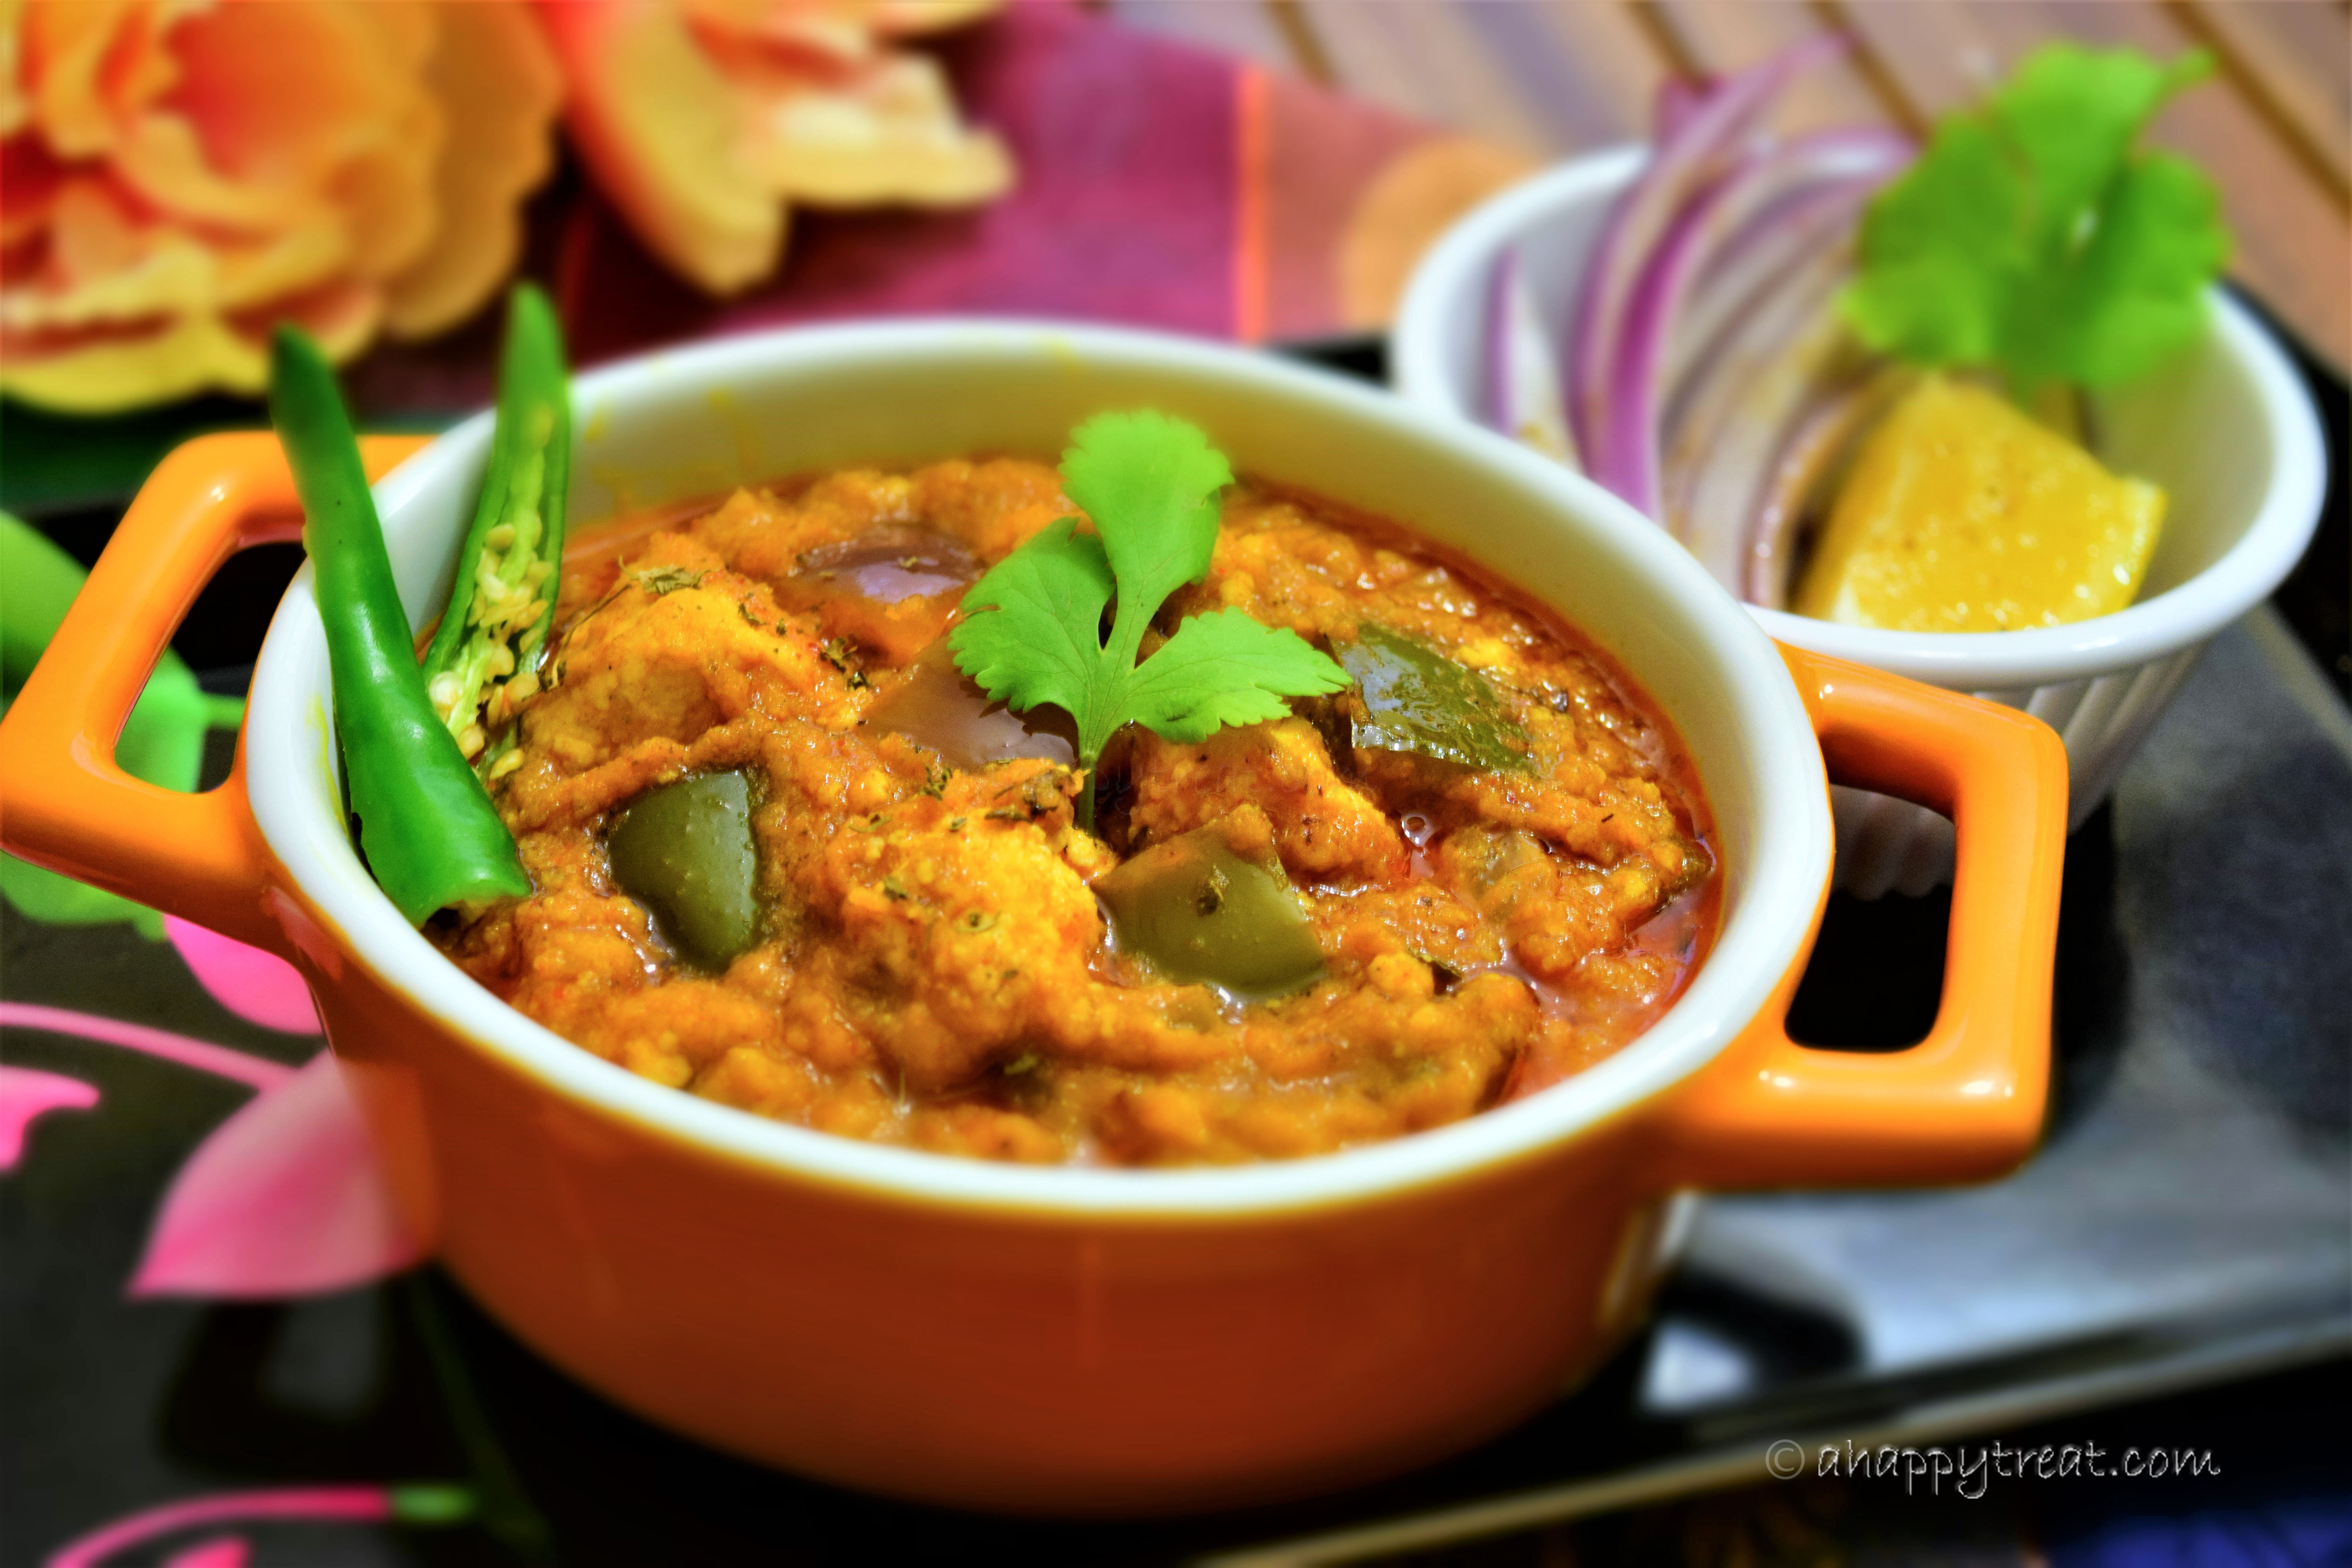
Dish: kadai_paneer